San Fernando, Pampanga

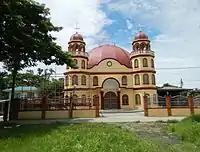
Nuestro Señor de la Pacencia Chapel, part of the local barangay hall

On January 6, 1997, Mayor Rey Aquino and Senator Gloria Macapagal Arroyo launched the campaign for cityhood. On April 27 of that same year, Rep. Oscar Rodriguez filed House Bill No. 9267 creating the City of San Fernando.